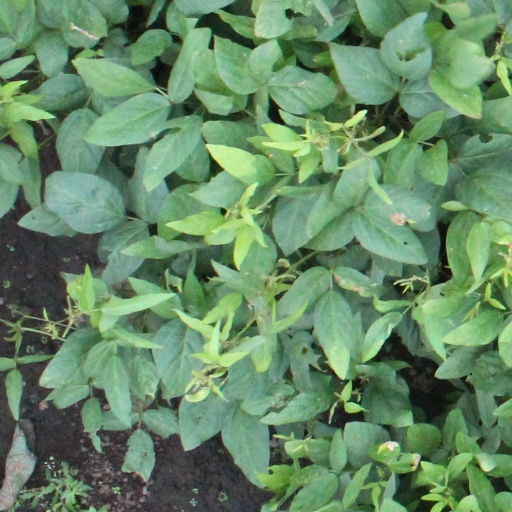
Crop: soybean